Geology of the Lake District

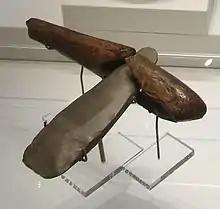
Neolithic stone axe from Langdale

Iron mineralisation, in the form of haematite veins, occurs across the northern and western Lake District, hosted particularly in the Skiddaw Group slates. It is typically of the form known as "kidney ore" with most of the veins being almost pure haematite. The most significant haematite mineralisation, however, is in the form of large orebodies replacing Carboniferous limestone in the West Cumbrian iron orefield on the western margin of the Lake District. The similarities between the orebodies hosted in the limestone and those in the Ordovician rocks suggests that they were formed together. The most likely source for the iron is the Permo-Triassic sequence that lies to the west of the Lake District in the East Irish Sea Basin. Orebodies are concentrated wherever Carboniferous limestone is in direct contact with permeable Permo-Triassic rocks. The same iron-rich fluids moving eastwards away from the basin within the sedimentary cover sequence would then have had access to open fractures in the Ordovician rocks, forming the vein deposits there.